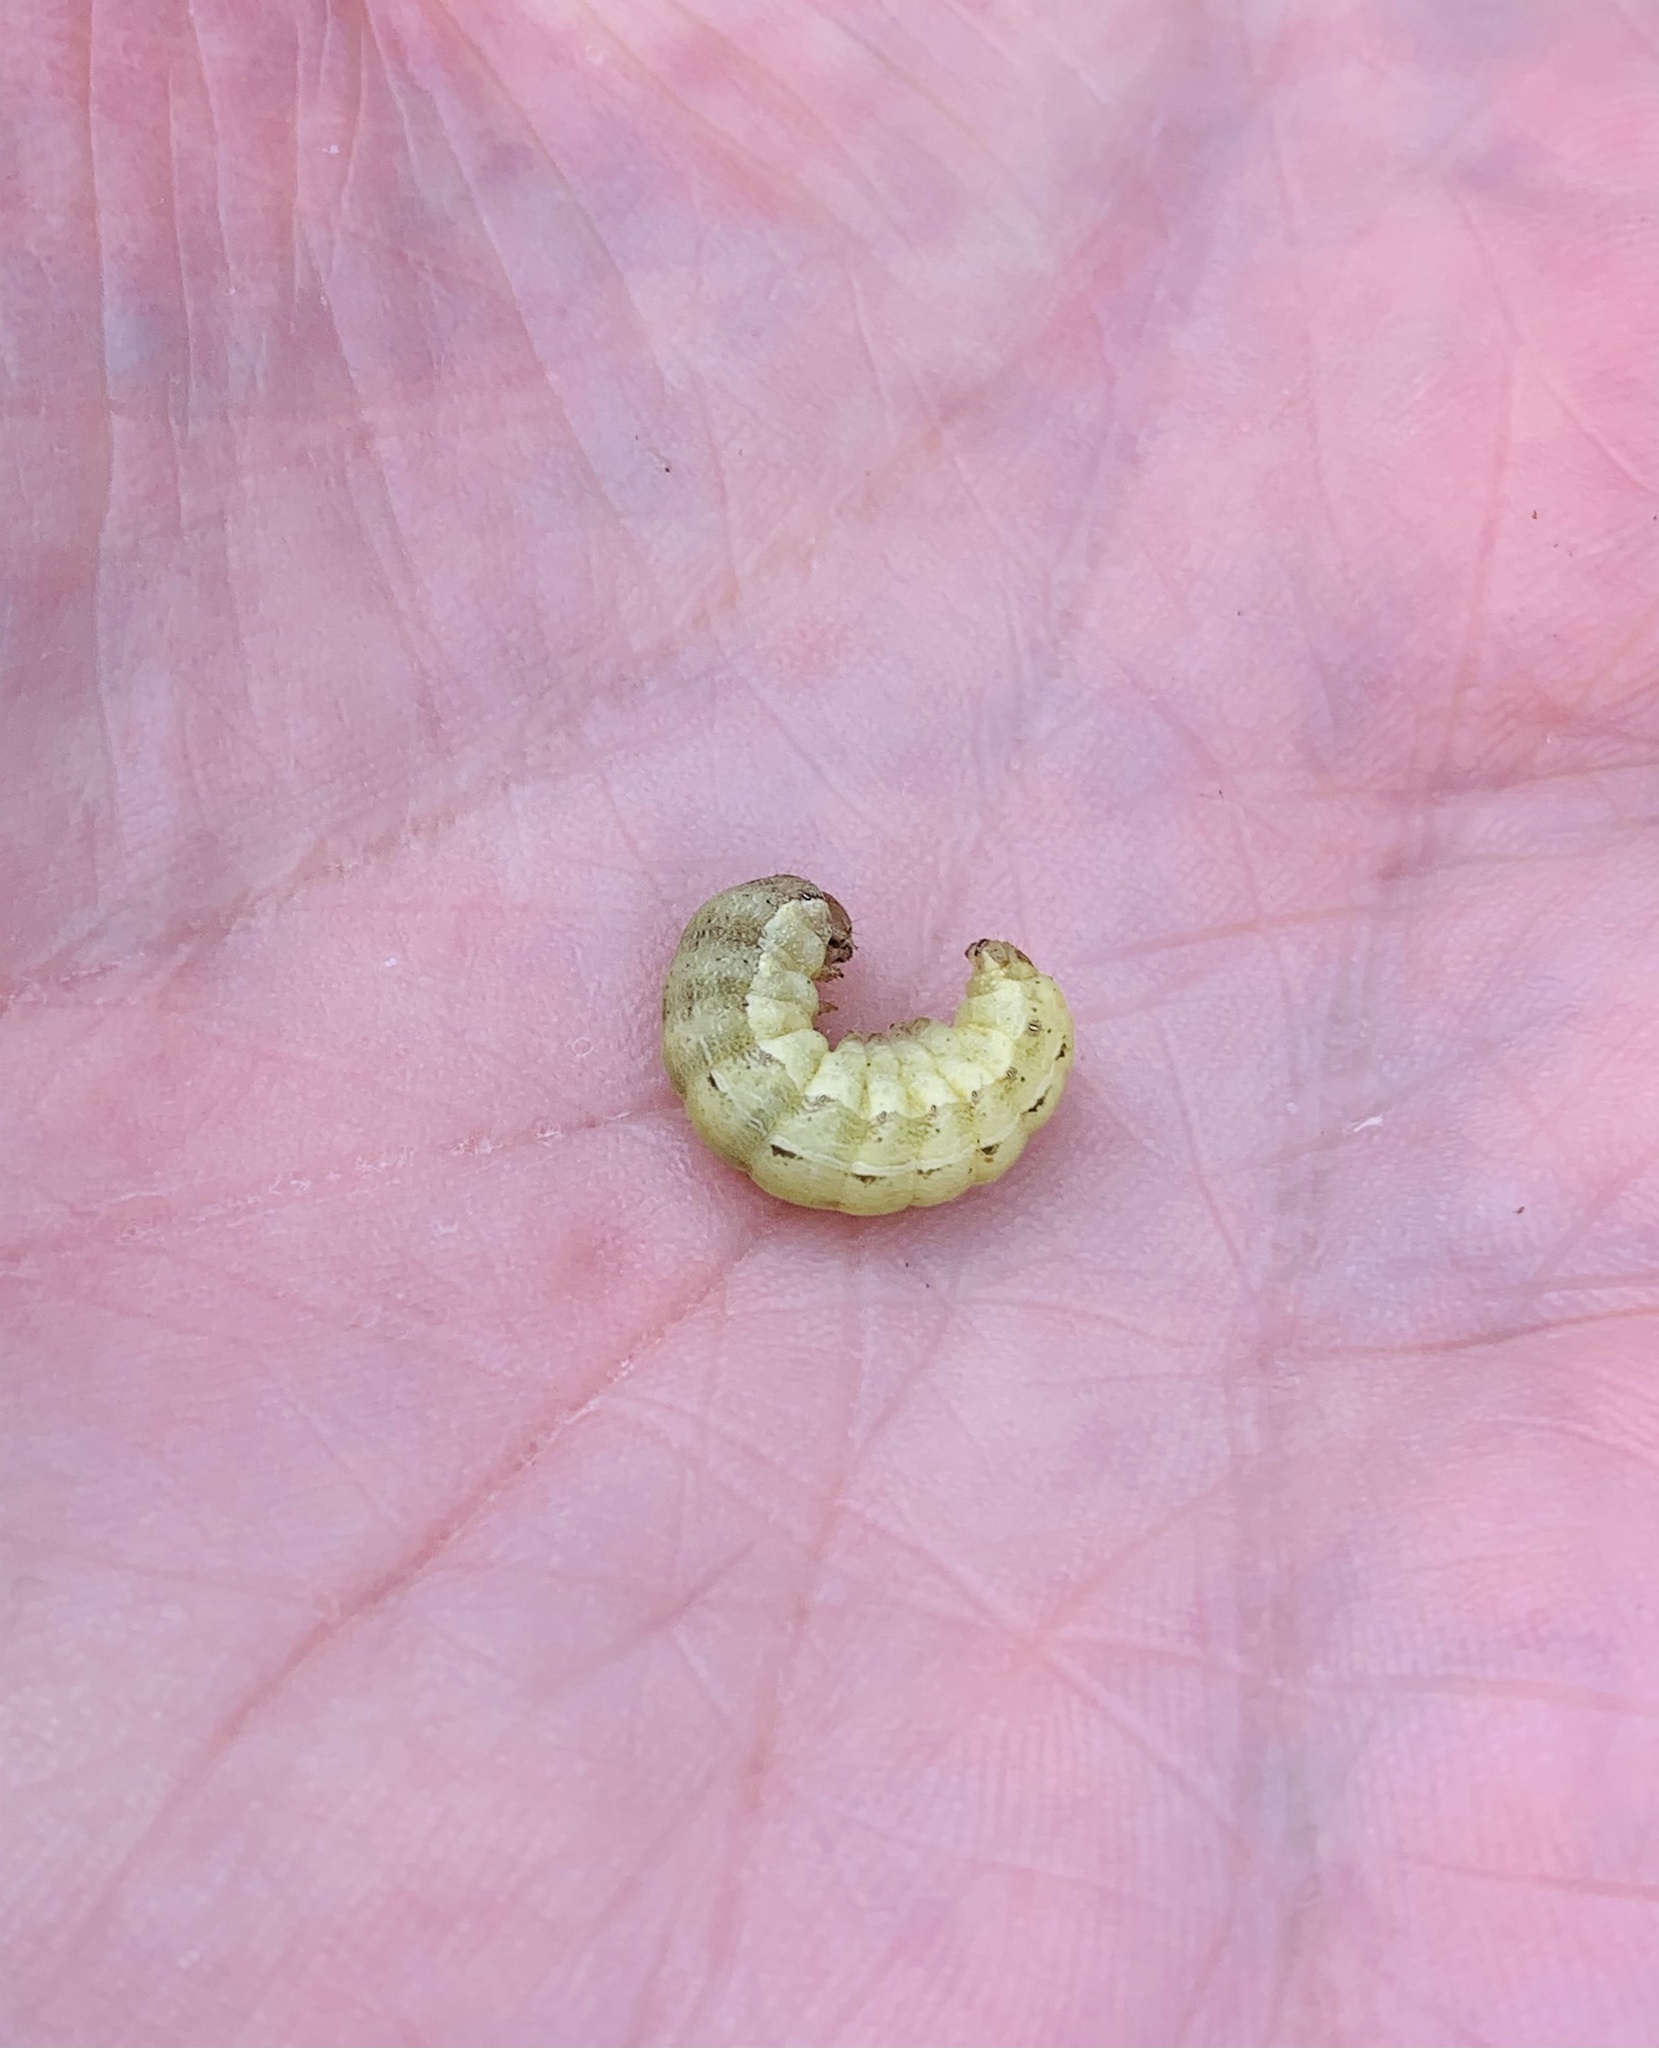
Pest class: cutworms